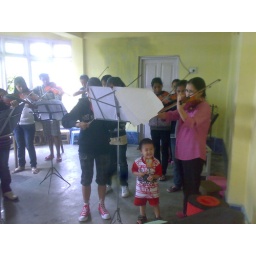
Therese with her small violin, actually it is a small guitar with a clock in the middle. Her bow is a plastic knife.